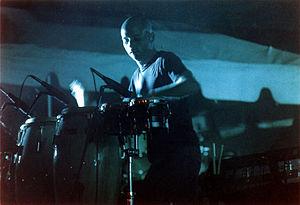
La discographie de Moby se compose de 15 albums studios, de 10 compilations, de 7 albums de remixes, de 3 albums live, de 3 albums vidéos, de 4 EP, de plus de 80 singles et de 96 clips vidéos. Sa discographie est donc remplie en sachant que certaines de ses publications sont sorties sous d'autres pseudonymes.